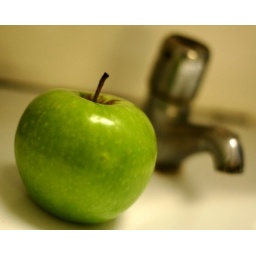
apple near the faucet